Brougham Castle

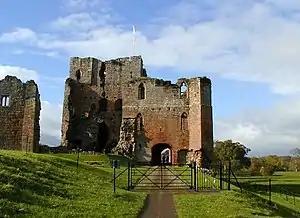
The approach to the 14th-century gatehouse with the 13th-century keep on the left

Lady Anne Clifford died at Brougham Castle in 1676 and her grandson, Nicholas Tufton, 3rd Earl of Thanet, inherited the Clifford estates. He died in 1679, and over the next five years possession passed through his three younger brothers. Under the youngest, Thomas Tufton, 6th Earl of Thanet, Brougham Castle suffered particular neglect. In 1714, he decided that Appleby Castle was a sufficient residence and sold the contents of Brougham Castle for £570. Only the Tower of League was left untouched, but in 1723 its contents were also sold, for £40 By the 1750s, the castle's only practical use was as a ready source of building material for the village of Brougham, which prospered due to investment from the Earl of Thanet. In 1794, a record of the dilapidated state of the castle noted that "much of the interior walls have lately been removed, also, for the purposes of building houses for the adjoining farmhold".